Yahşi Batı

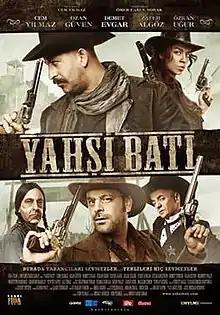
Theatrical poster

Yahşi Batı is a 2010 Turkish comedy film, directed by Ömer Faruk Sorak, which stars Cem Yılmaz as special agents tasked by the Sultan of the Ottoman Empire to deliver a diamond gift to the American president. The film, which went on nationwide general release across Turkey on , was one of highest-grossing Turkish films of 2010. The title "Yahşi Batı" ("Mild West") is a play on the term "Vahşi Batı" ("Wild West").